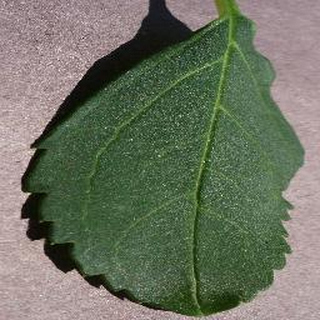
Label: healthy_cherry